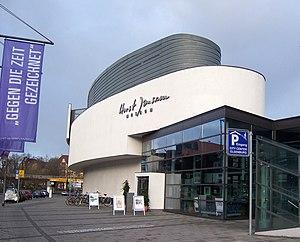
Horst Janssen, né le 14 novembre 1929 à Hambourg où il meurt le 31 août 1995, est un dessinateur, graveur lithographe, affichiste et illustrateur allemand qui eut une production prolifique.
Oldenbourg est une ville-arrondissement allemande située dans le Land de Basse-Saxe, entre la ville de Brême, située à l'est, et la ville de Groningen aux Pays-Bas.